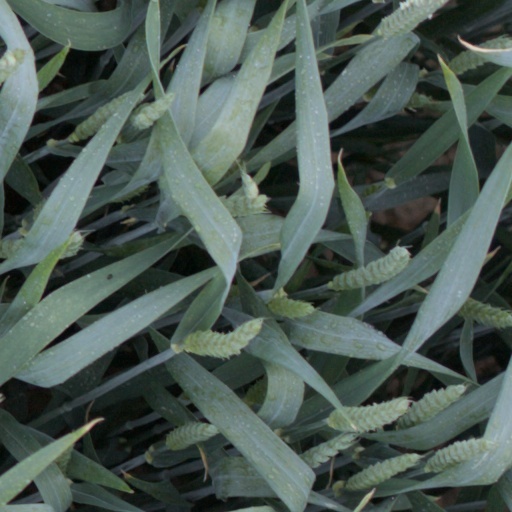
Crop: wheat